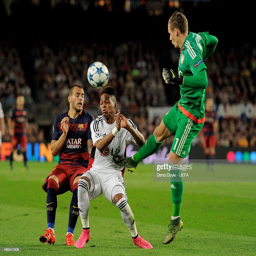
soccer goalkeeper of crashes into his teammate during the match at stadium .